Junior Dragster

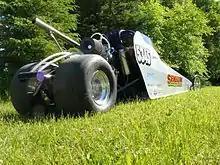
Back View of a Jr Dragster

Tracks are 1/16 mile (330 feet) or 1/8 mile (660 feet), and depending on class, is contested as a bracket race or a heads-up start on a 5-tenths sportsman tree. Racers' E.T (elapsed time) is determined by age. Drivers age 5 can only test in single-car passes, and can go no faster than 20.00 seconds (19.90 in the IHRA). Drivers age 6-7 can go no faster than 13.90 (and must start heads-up), and can officially compete in full competition. Drivers age 5-7 must use a crate engine from Briggs & Stratton with a slide valve to reduce power. Drivers age 8-9 can go no faster than 11.90, 10- to 12-year-olds are limited to 8.90, and drivers 13 and older (categorised as 13-17 and in the NHRA, Master categories for 18 and over) can go up to 7.90 at 85 MPH. However, no driver over 18 can compete against a driver 17 and under. Drivers 14-20 can race in Jr. Comp, where racers are limited to 6.900 at 109.99 MPH. Drivers who are 9 as of January 1 can participate in either the 8-9 or 10-12 category once they turn 10 during the year, and drivers who are 12 as of January 1 can participate in the 10-12 or 13-17 category once they turn 13 during the year. Drivers who turn 14 may run in Jr. Comp. A driver who turns 18 during the year may stay in Jr. Dragster as a Master before jumping to either the adult classes or Jr. Comp. A Jr. Comp car can be used in a standard Competition Eliminator class at the local track.